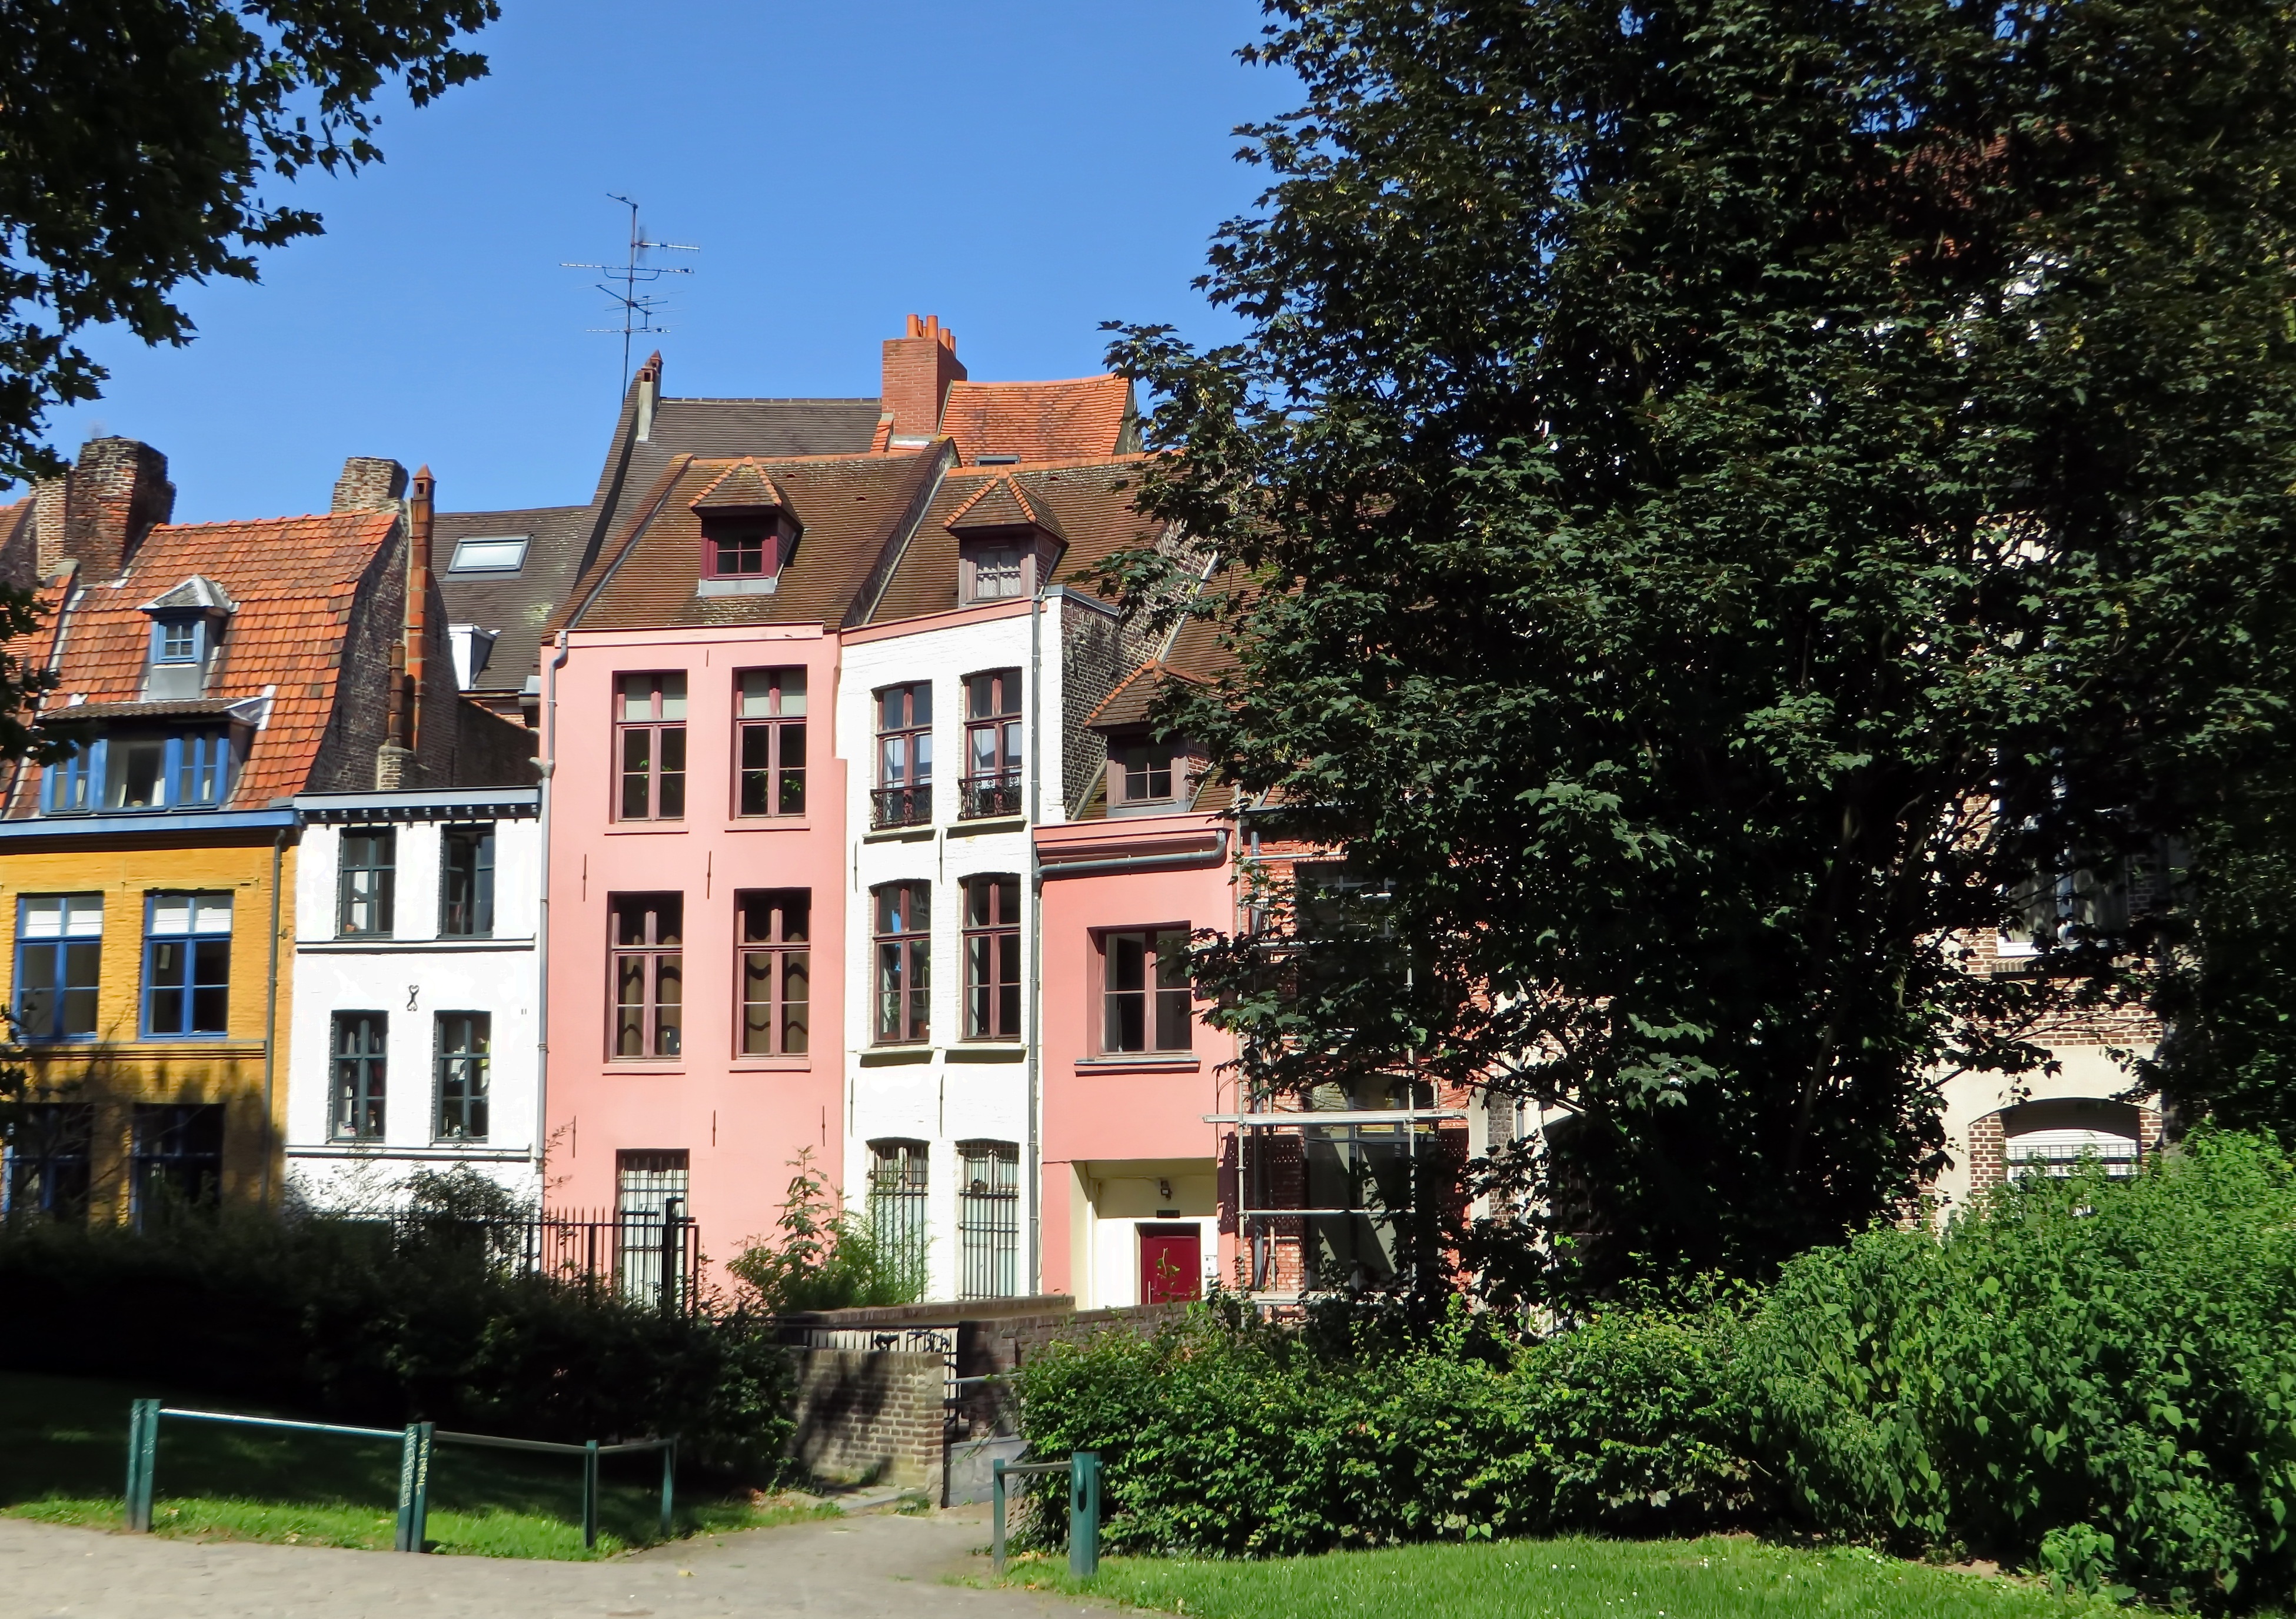
architecture, street, mansion, house, building, chateau, home, facade, property, garden, waterway, district, houses, lille, estate, old houses, neighbourhood, manor house, stately home, old lille, residential area